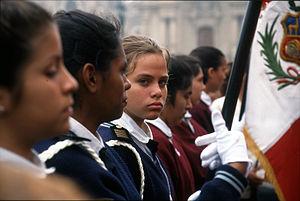
Le Pérou, en forme longue la république du Pérou, en espagnol Perú et República del Perú, en quechua Piruw et Piruw Republika et en aymara Piruw et Piruw Suyu, est un pays situé dans l'Ouest de l'Amérique du Sud. Entouré par l'Équateur au nord-ouest, la Colombie au nord-nord-est, le Brésil au nord-est, la Bolivie au sud-est, le Chili au sud-sud-est et l'océan Pacifique à l'ouest-sud-ouest, il est le troisième pays du sous-continent par sa superficie : 1 285 220 km², et le quatrième par sa population : environ 32 millions d'habitants.